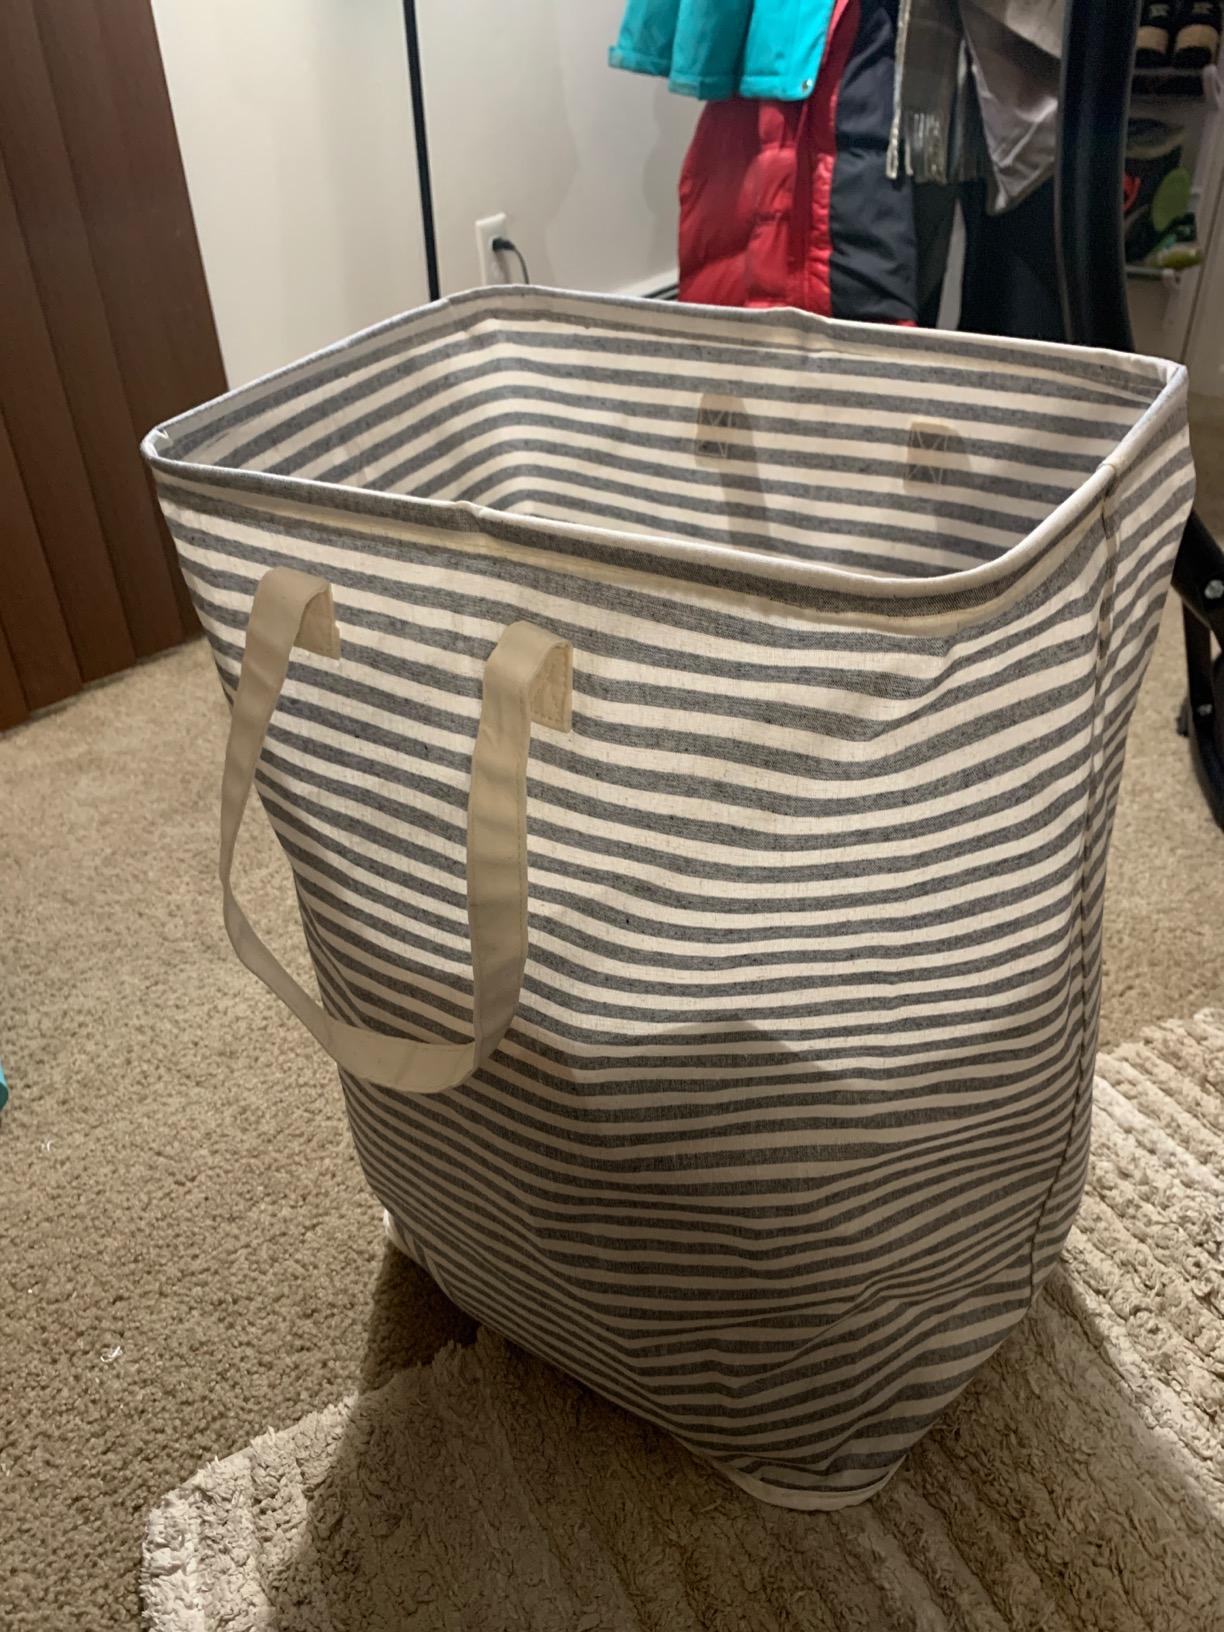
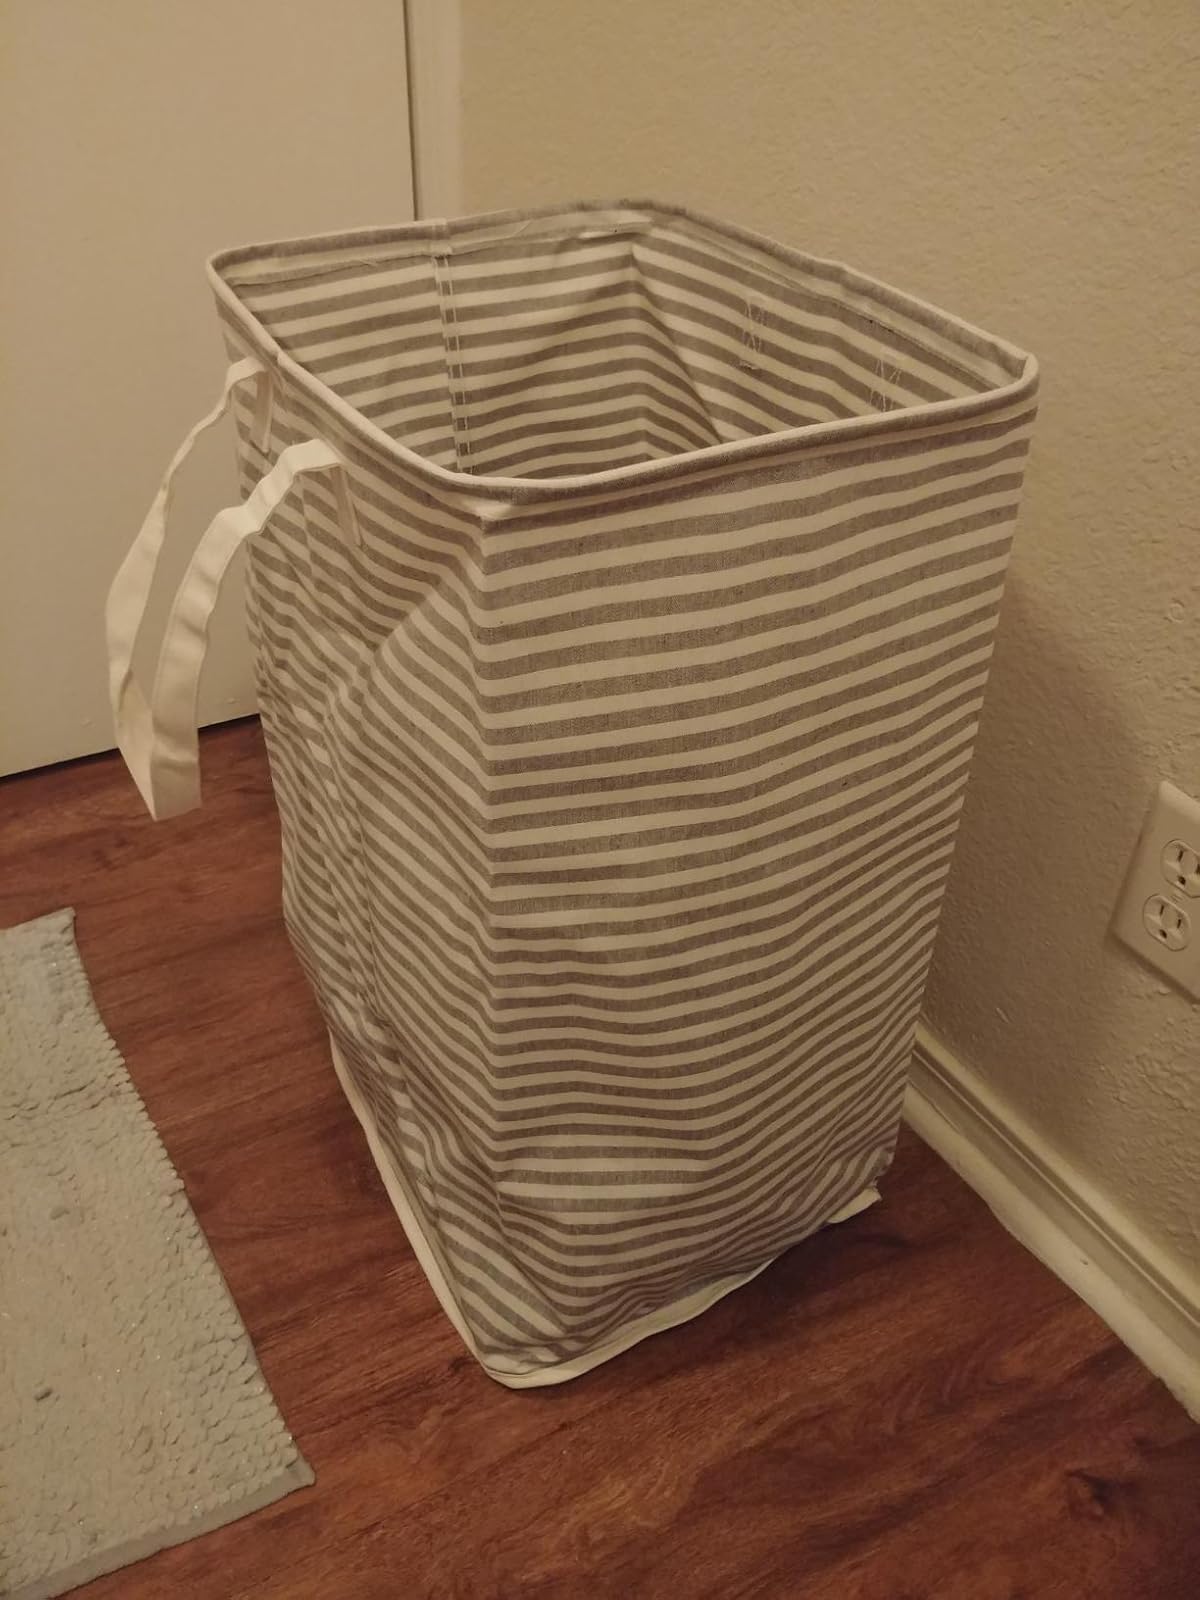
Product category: items_hamper
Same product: yes